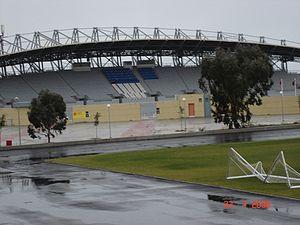
Le tournoi masculin de football aux Jeux olympiques d'été de 2004 se tient à Athènes et dans quatre autres villes en Grèce, du 11 août au 28 août 2004. Les fédérations affiliées à la FIFA participent par le biais de leur équipe de moins de 23 ans aux épreuves de qualification, à partir desquels 15 équipes, auxquelles s'ajoute la nation hôte, rejoignent le tournoi final. Les équipes masculines peuvent inscrire en plus jusqu'à trois joueurs ayant atteint l'âge de 23 ans.
Le stade Pampeloponnisiako est un stade multifonction de 23 588 places assises pour le sport, situé à Patras en Grèce.
Cette page présente les résultats du tournoi de football aux Jeux olympiques d'été de 2004 qui se déroule entre le 11 août et le 28 août 2004.